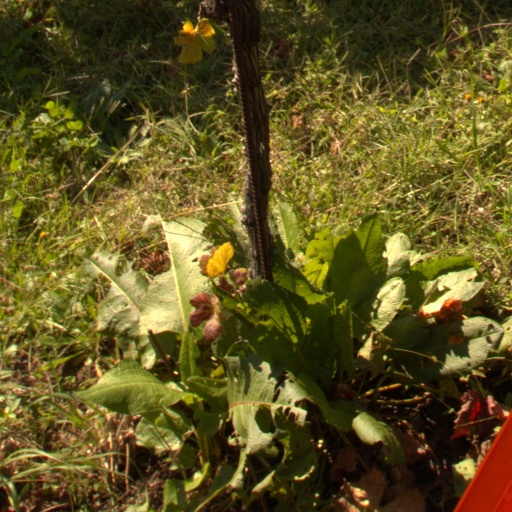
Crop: grape